Salinas Valley Memorial Hospital

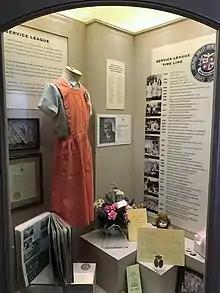
SVMH Service League exhibit

The Salinas Valley Health Medical Center is a public district medical center in Salinas, California. Originally built in 1953, Salinas Valley Health Medical Center has 263 medical center beds and 1,800+ employees and primarily serves residents of the Salinas Valley. The medical center has partnered with local organizations such as NASA. Prior to 2023, the hospital was known as Salinas Valley Memorial Hospital.